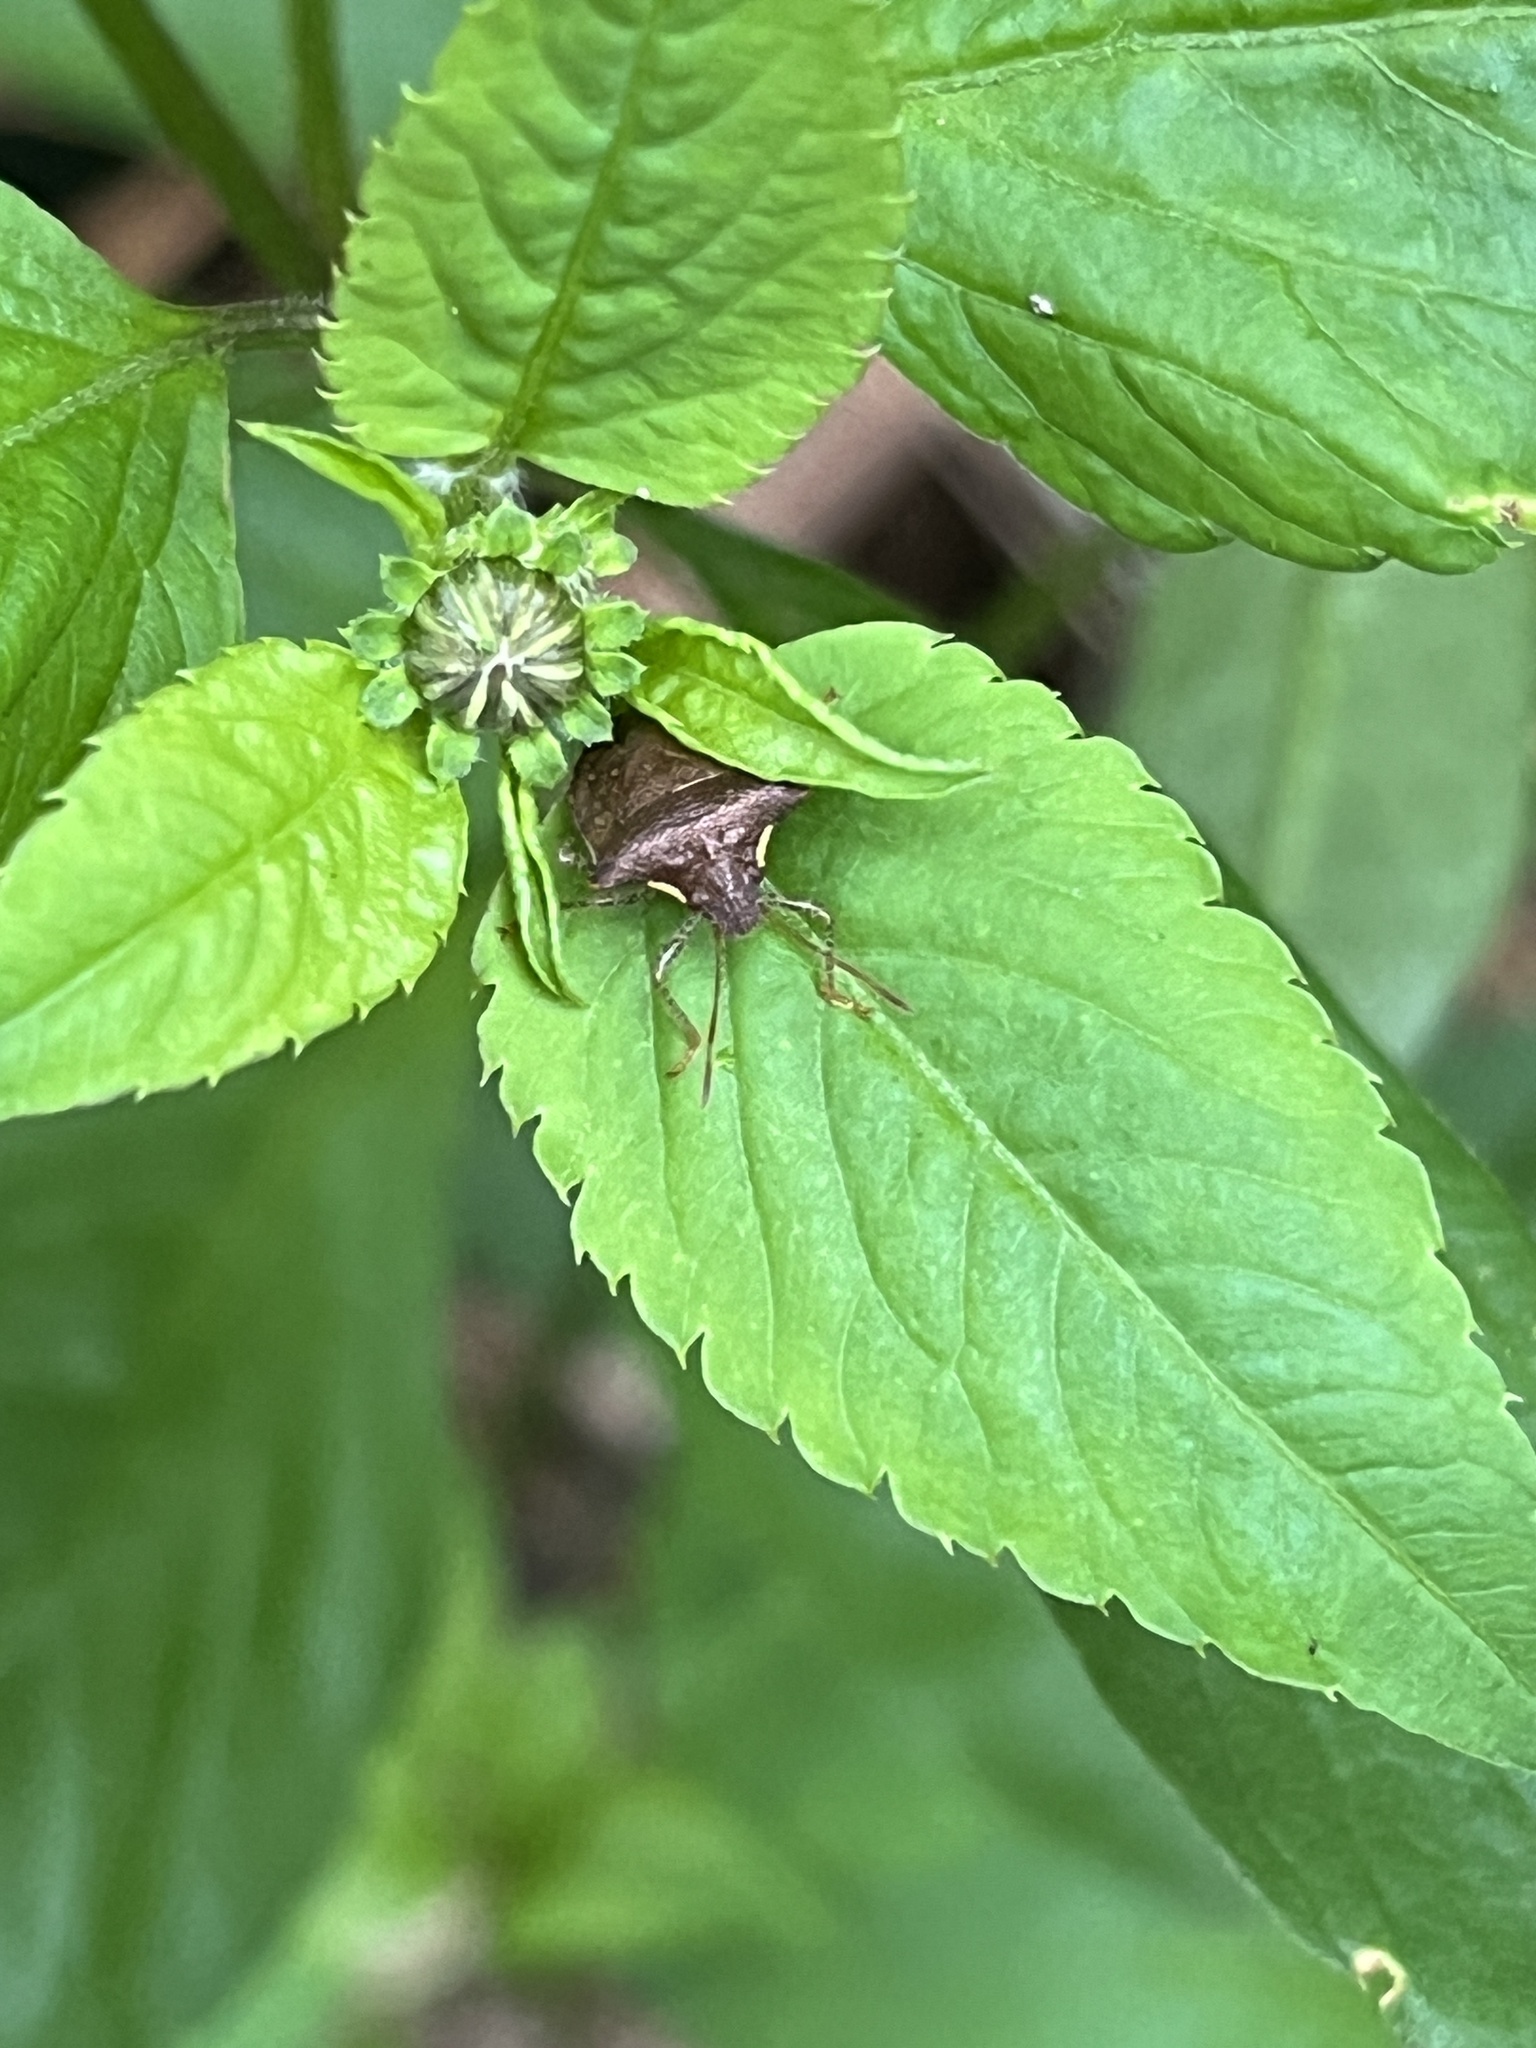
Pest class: stink_bug